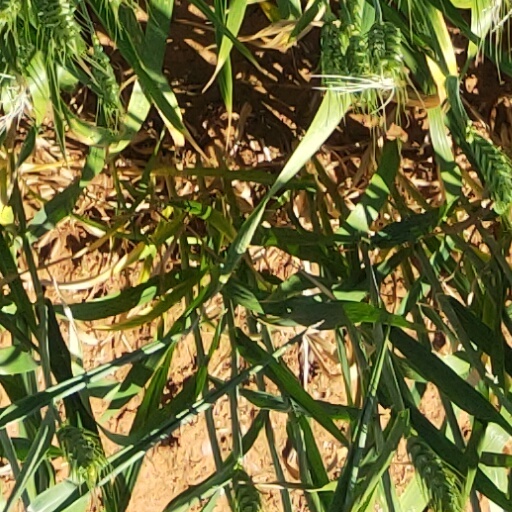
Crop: wheat